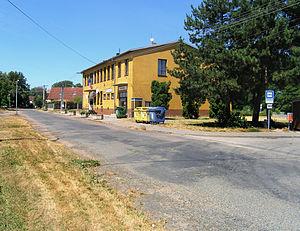
Černá u Bohdanče est une commune du district et de la région de Pardubice, en République tchèque. Sa population s'élevait à 476 habitants en 2018.